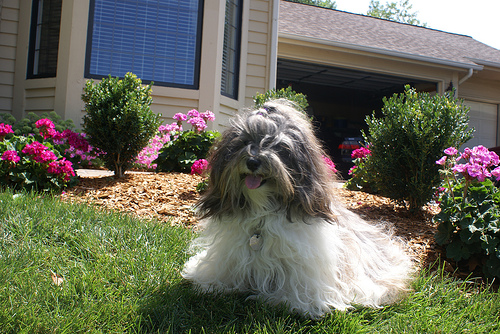
Animal: dog
Breed: havanese